Answer in natural language. Is light brown wooden dresser with 10 drawers in front of Doorway? Choose between the following options: yes or no
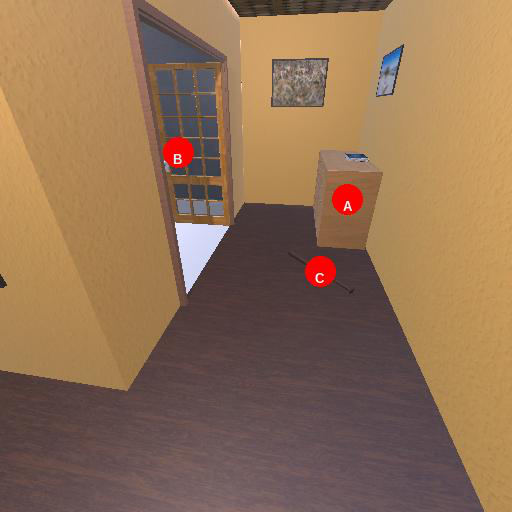
<answer>no</answer>